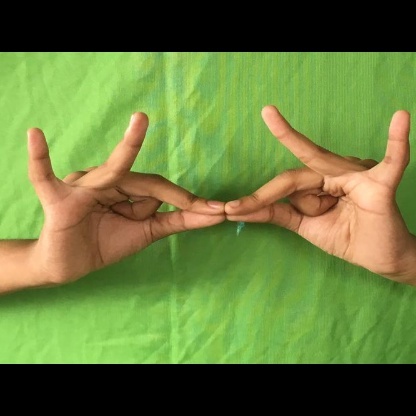
Mudra: Sakata